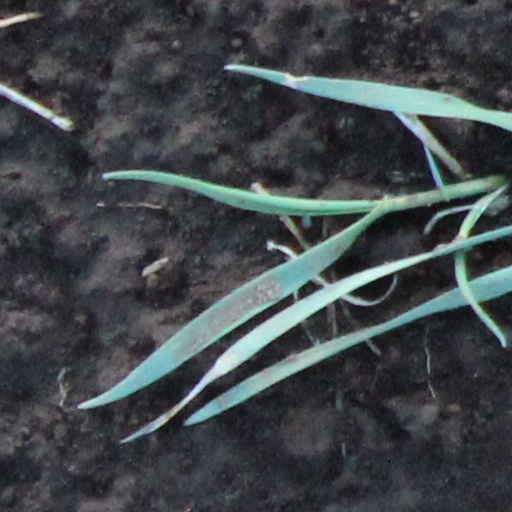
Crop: wheat